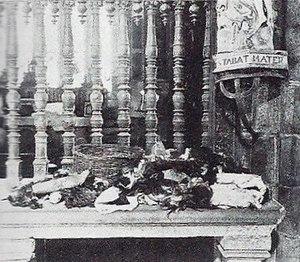
Saint-Herbot
Saint-Herbot, qui doit son nom à saint Herbot, est une ancienne paroisse de l'évêché de Cornouaille. C'est désormais un hameau partagé entre les communes de Plonévez-du-Faou et Loqueffret en Bretagne. Le hameau possède une chapelle, ancienne église paroissiale, célèbre par son enclos paroissial et lieu d'un pardon traditionnel.